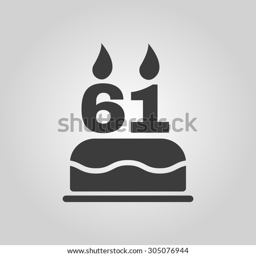
the birthday cake with candles in the form of number icon .